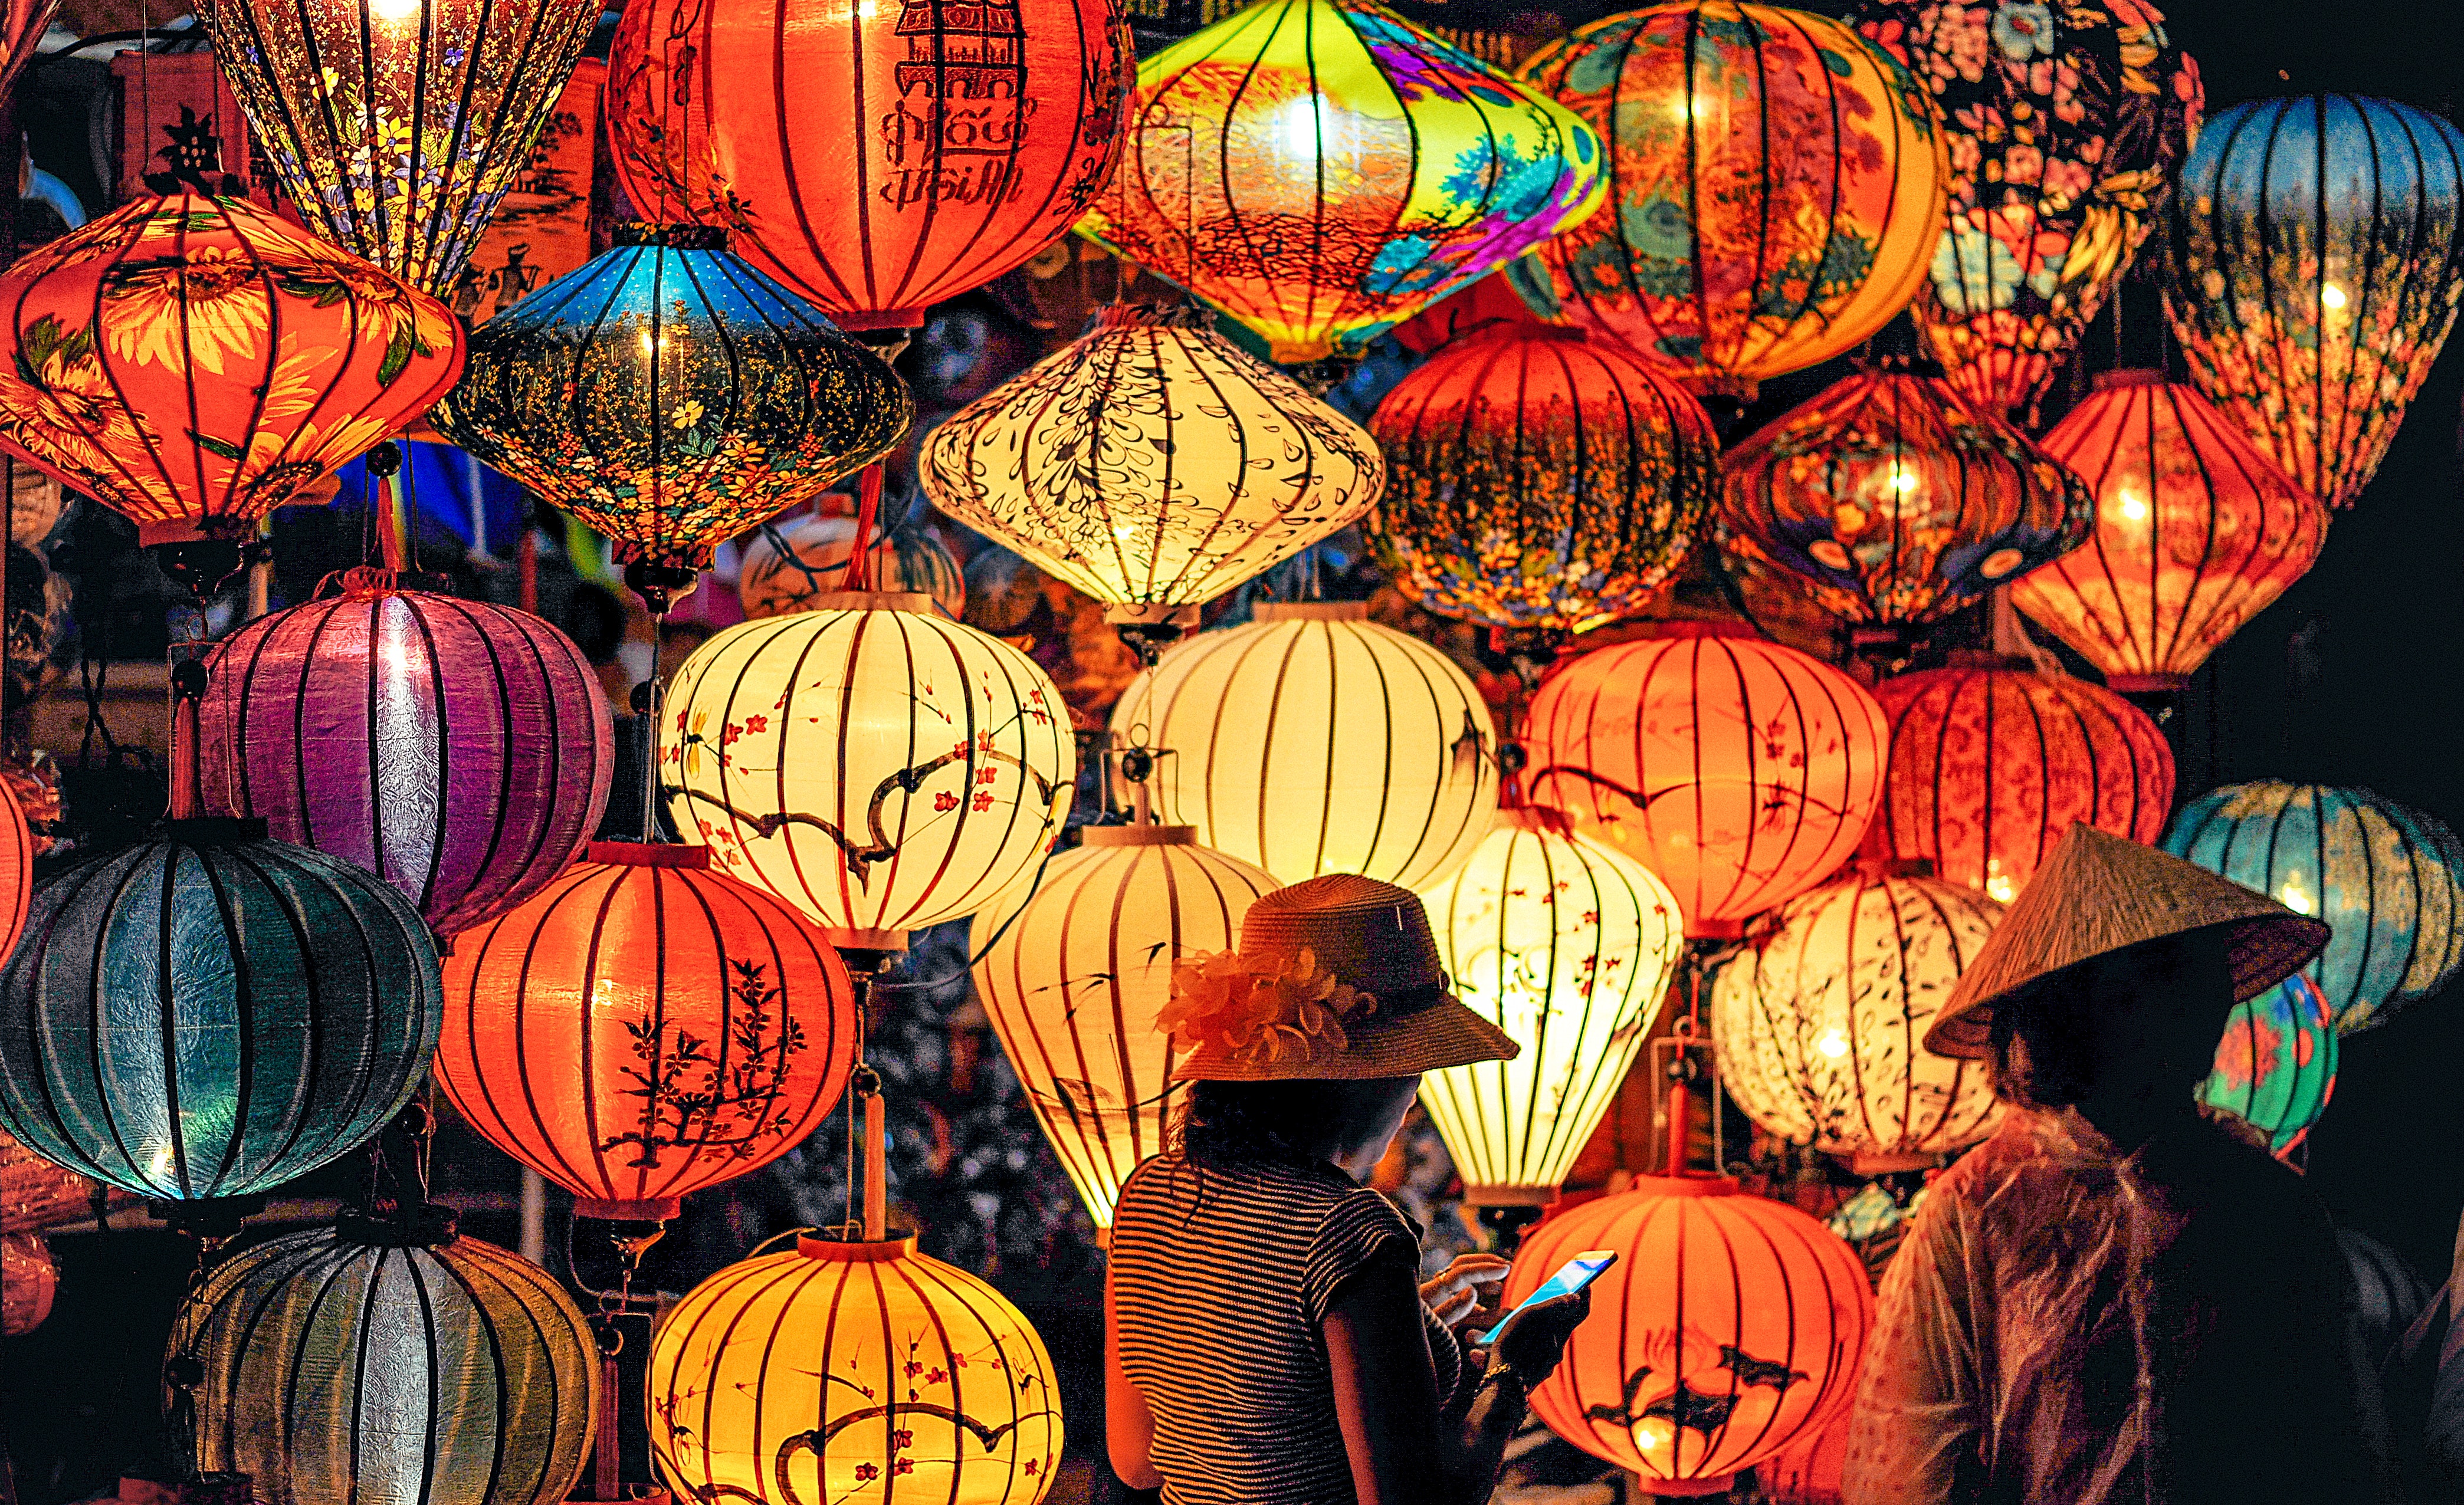
lantern, lighting, orange, illustration, pattern, city, mid autumn festival, lighting accessory, lampshade, art